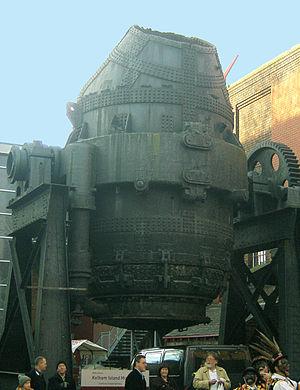
Le procédé Bessemer est un procédé d'affinage de la fonte brute, aujourd’hui disparu, ayant servi à fabriquer de l'acier peu coûteux. Ce procédé porte le nom de son inventeur, Henry Bessemer, qui le brevette en 1855 et le perfectionne avec la Henry Bessemer and Company, société implantée à Sheffield, ville du Nord de l'Angleterre.
L’histoire de la production de l'acier, comme la plupart des histoires de découvertes et progrès techniques, n'est pas linéaire. On trouve des aciers à divers endroits de la planète au cours de l'histoire. Certaines innovations apparaissent sans se répandre : l'Europe découvre l'utilisation de la houille 1 000 ans après la Chine, les Arabes ne connaissant pas ce combustible. D'autres se diffusent différemment : l'adoption de l'énergie hydraulique permet au haut fourneau d'être réinventé partout où le minerai de fer s'y avère compatible.